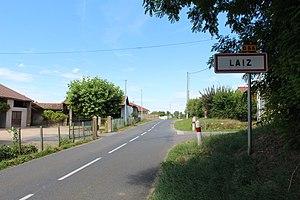
Panneau d'entrée de Laiz.
Laiz est une commune française, située dans le département de l'Ain en région Auvergne-Rhône-Alpes. Commune de 1212 habitants en 2017 appartenant au canton de Vonnas, Laiz appartient à l'unité urbaine de Pont-de-Veyle, ce qui lui permet de connaître une croissance démographique depuis quelques années.